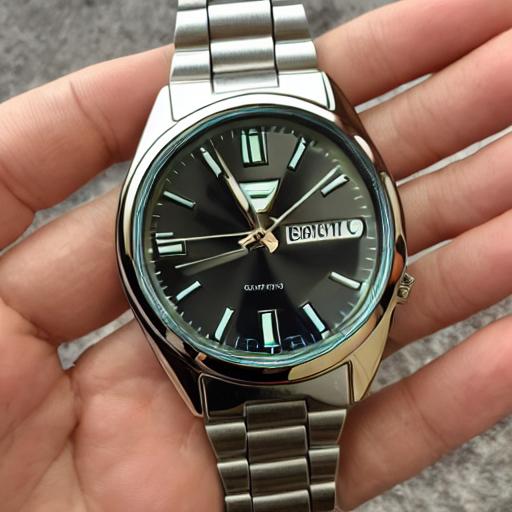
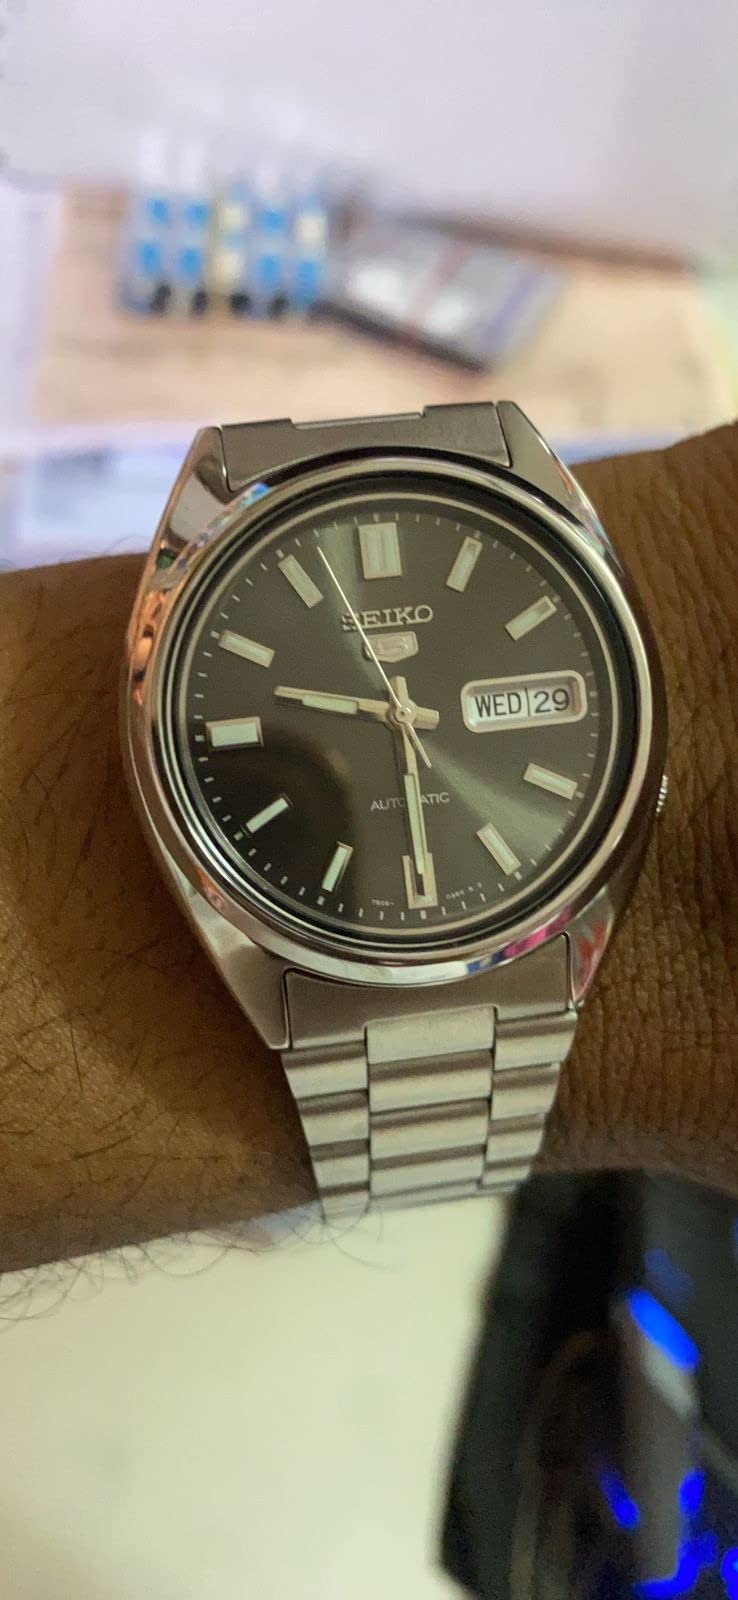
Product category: accessories_watch
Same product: no